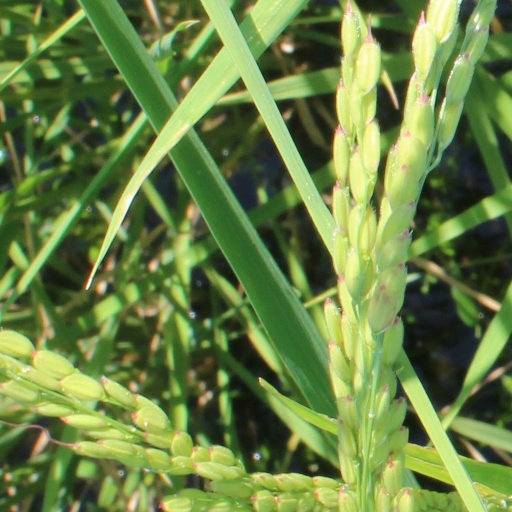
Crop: rice